Macau Tower

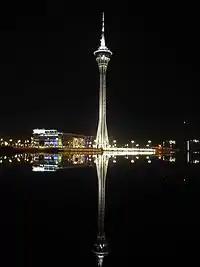
The tower is also home to several stores and a movie theater.

The tower has routinely been used as a site for staged bungee jumping events, by professional jumpers or as part of entertainment shows.